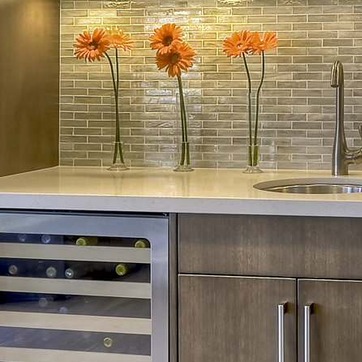
Material: polishedstone